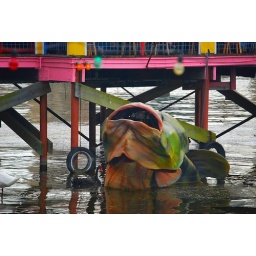
Odd fish statue in the water below the bar/deck of the Hula Hut.